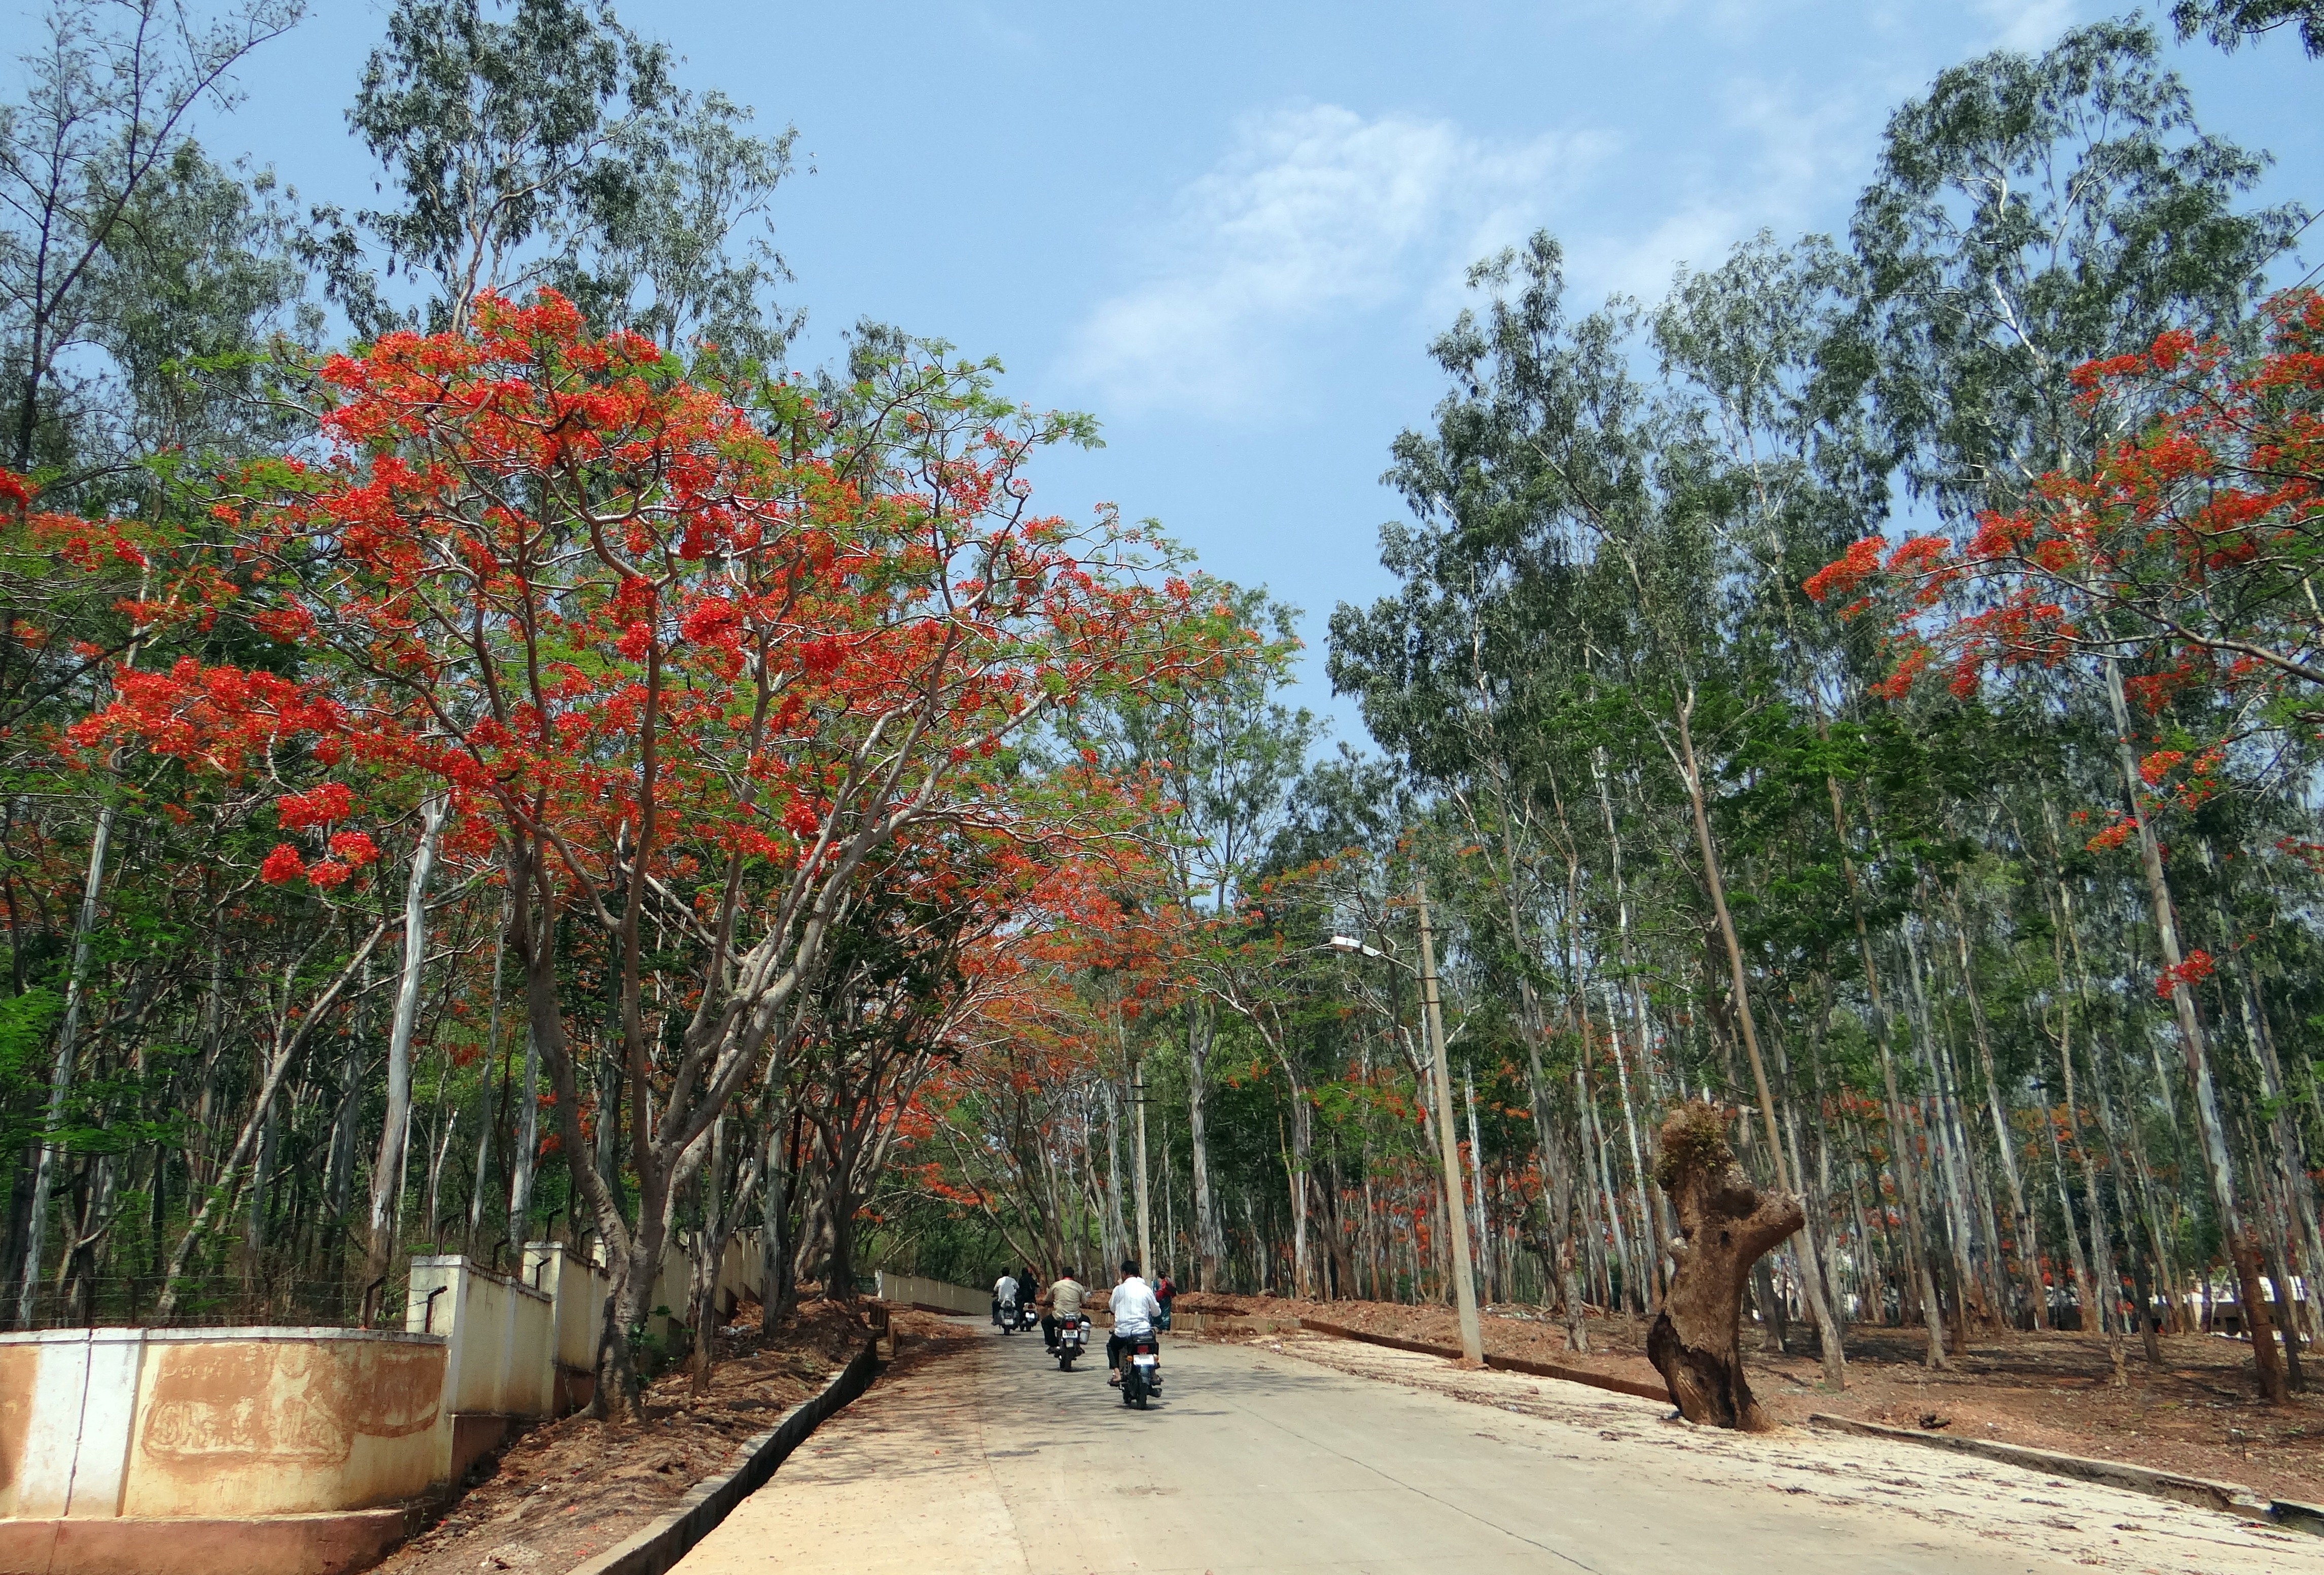
tree, plant, leaf, flower, autumn, botany, garden, dharwad, flora, season, trees, avenue, shrub, india, flowering plant, delonix regia, woody plant, land plant, arecales, eucalyptus trees, gulmohor